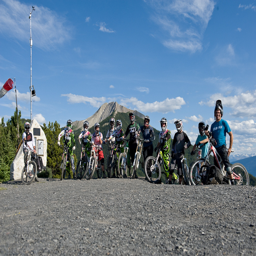
all shots by by person and rider shots can be found on his website .